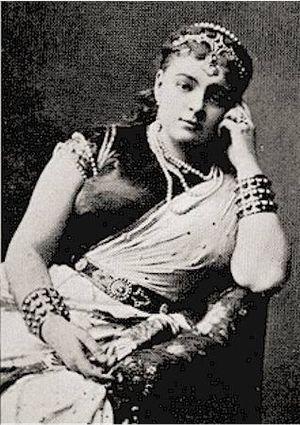
Joséphine de Reszke, en polonais Józefina Reszke est une soprano polonaise.